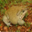
Label: frog